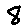
Label: 8